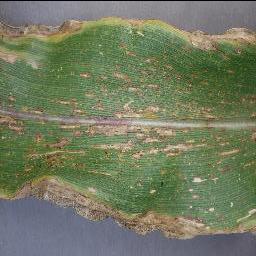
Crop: corn
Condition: (maize)_cercospora_spot_gray_spot